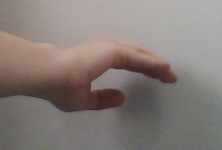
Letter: jeem